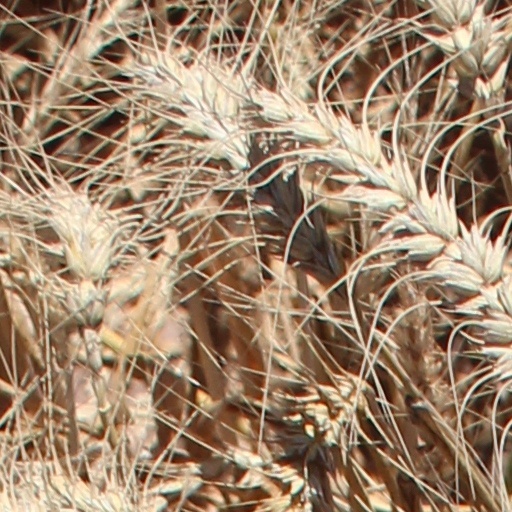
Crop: wheat